BBC Symphony Orchestra

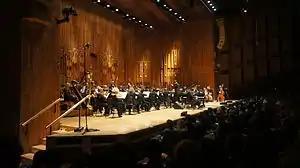
The BBC Symphony Orchestra at the Barbican in October 2012

Almost from its beginning in November 1922, the BBC had started broadcasting from its "2LO" transmitter with its own musical ensembles. The first such groups were the "2LO Dance Band", the "2LO Military Band", the "2LO Light Orchestra", and the "2LO Octette", all of which began broadcasting in 1923. No concert promoter would co-operate with the BBC, regarding it as a dangerous competitor, but the British National Opera Company allowed broadcasts of its performances from the Royal Opera House. John Reith, the general manager of the BBC, invited the opera company's musical director, Percy Pitt, to become the BBC's part-time musical adviser from May 1923. Later in the same year, Pitt conducted the BBC's first broadcast symphony concert, which included Dvořák's "New World" Symphony and works by Saint-Saëns, Elgar and Weber.